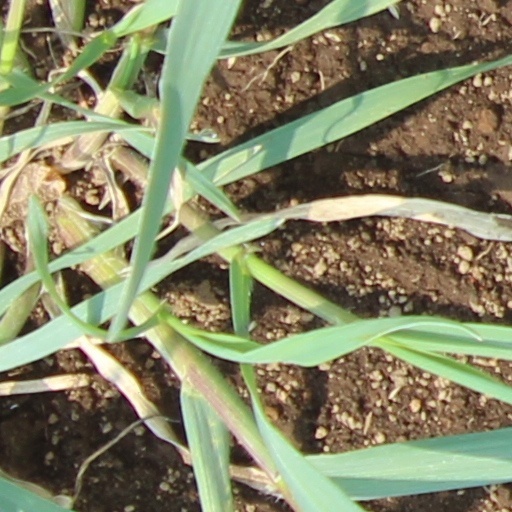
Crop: wheat